Nijō Castle

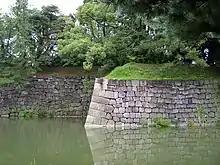
Inner walls and moat of the Nijō Castle

Nijō Castle has two concentric rings of fortifications, each consisting of a wall and a wide moat. The outer wall has four gates, while the inner wall has two, one of them in ruins. Two corner turrets survive on the outer wall as well. In the southwest corner of the inner wall, there are foundations of a five-story keep, destroyed by a fire in 1750. The inner walls surround the Inner Ward, which contain "Honmaru" ("Inner Ward") Palace with its garden. "Ninomaru" ("Second Ward") Palace, the kitchens, guard house, three storehouses, and a number of gates and several gardens are located in the Outer Ward, between the two main rings of fortifications.